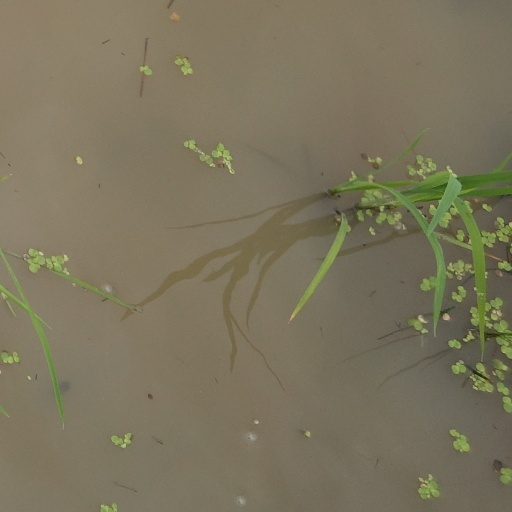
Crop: rice